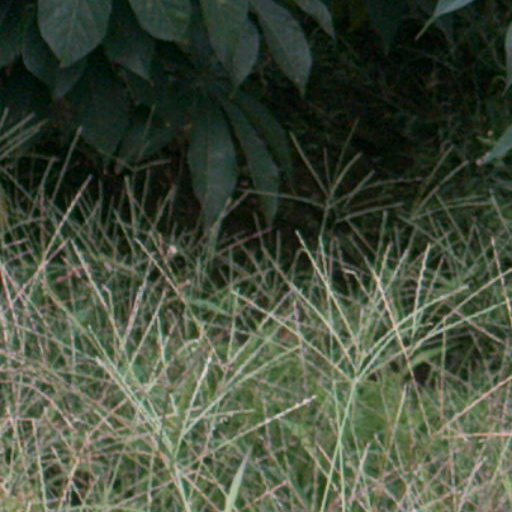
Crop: cassava